Eastgate, British Columbia

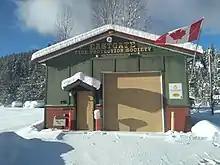
The Firehall

The community is served by the Eastgate Fire Protection Society, which maintains three fire trucks. One of these trucks was stolen in May 2010 and was quickly recovered, albeit without vital components stolen by thieves, by a paramedic using a helicopter for the search.